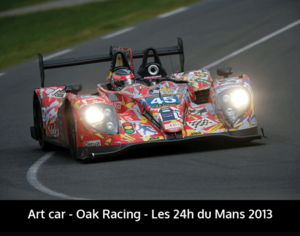
chaque année, les organisateurs des 24h du Mans confient la création d'une voiture artistique ""l'Art Car"" à un Artiste connu. En 2013 COSTA était le 18ème au monde à concevoir cette oeuvre."
Fernando Costa, né en 1970 à Sarlat-la-Canéda, est un sculpteur-soudeur français autodidacte. Actif depuis 1998, son œuvre est reconnaissable grâce à l'utilisation, comme matière première, d'anciens panneaux signalétiques, plaques de rues ou autres supports en ferraille qu'il recycle en œuvres d'art. Il les découpe, les taille et les assemble à nouveau en les soudant sur des plaques de fer. Il signe ses œuvres sous le nom de COSTA